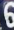
Number: 6